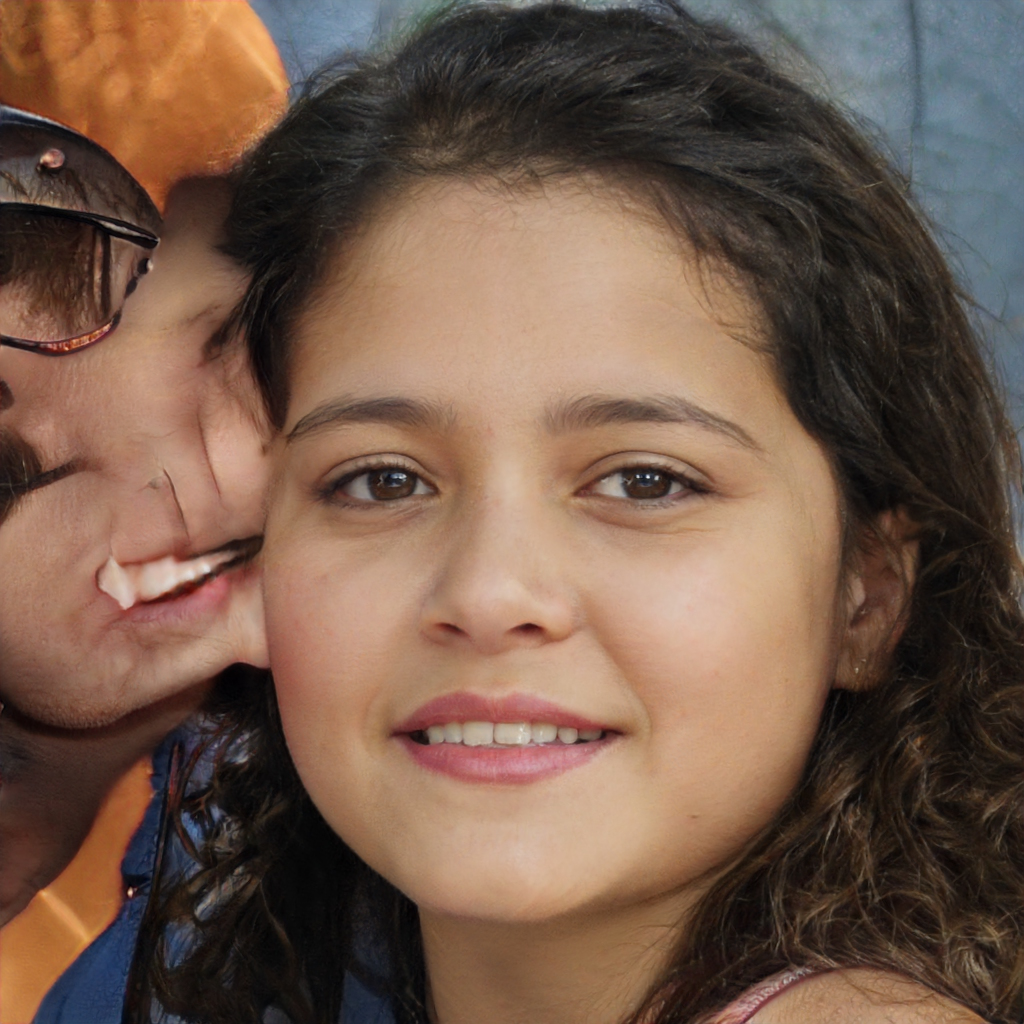
Gender: Female